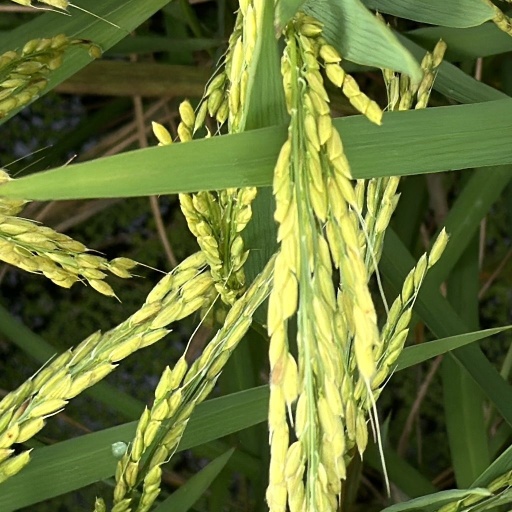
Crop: rice